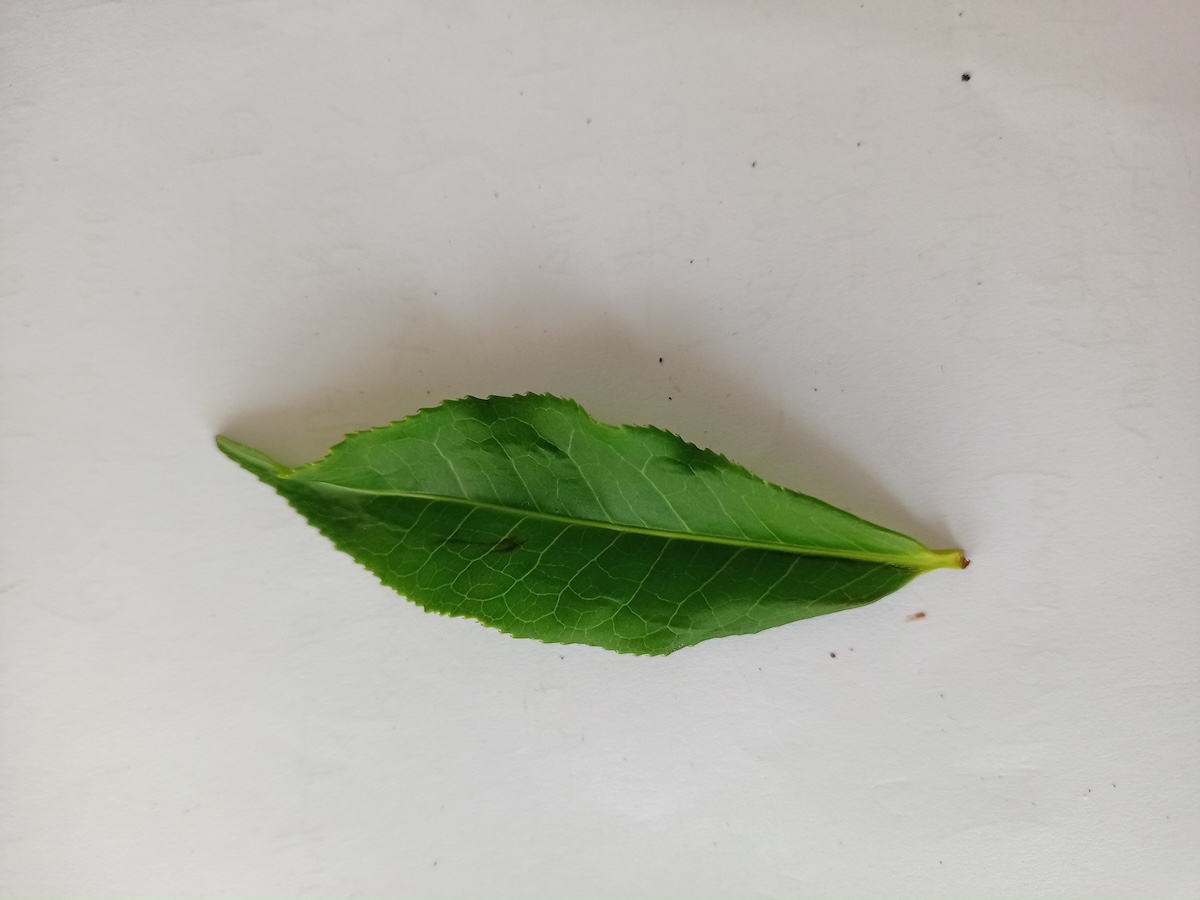
Label: Healthy leaf